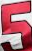
Number: 5